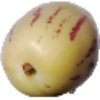
Label: Pepino 1